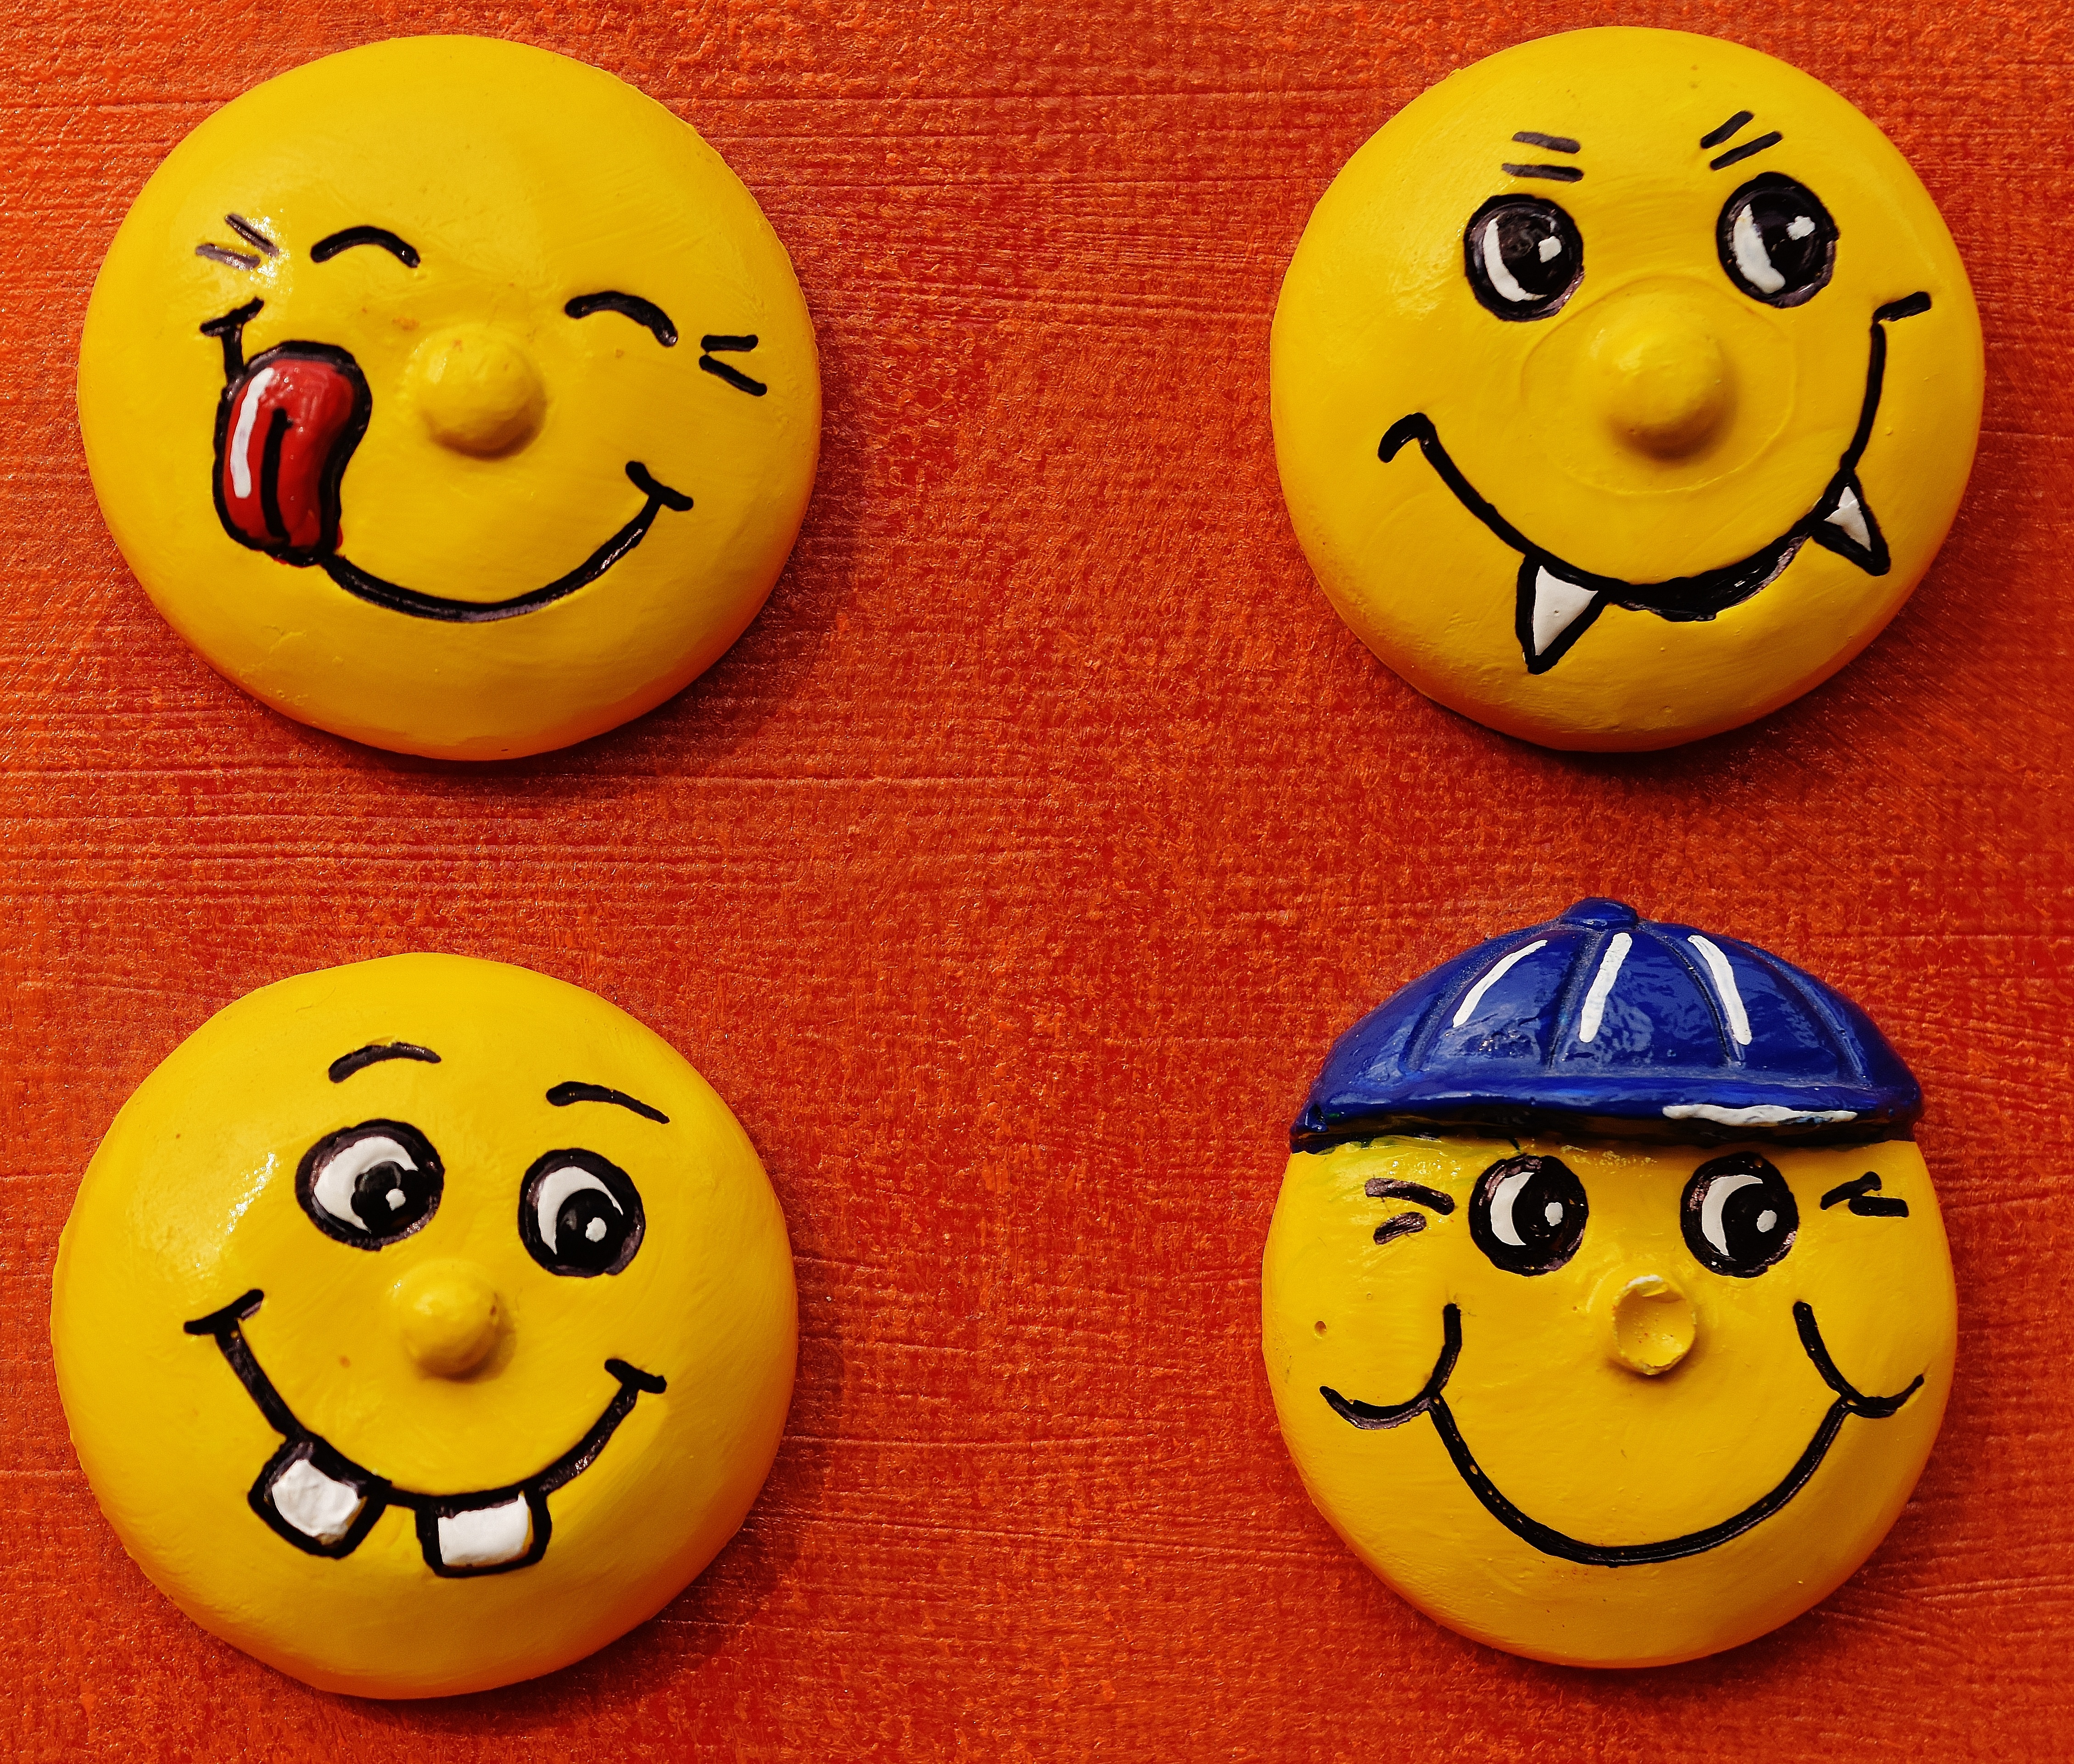
cute, yellow, homemade, smile, laugh, cheerful, font, face, happy, funny, joy, faces, icon, emotion, various, smiley, emoticon, hand labor, joy of life, smilies, lust for life, happy smile, yellow happy